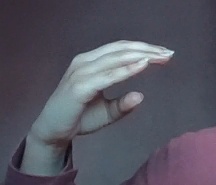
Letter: jeem